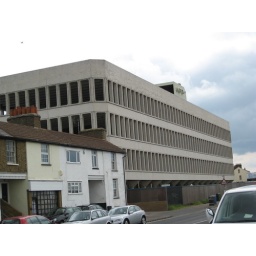
To say it looked incongruous beside the old buildings next door would probably have been an understatement.